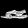
Label: Sandal